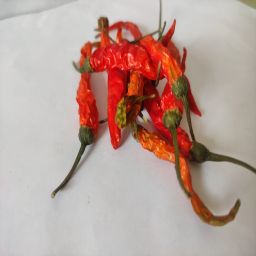
Crop: Chile Pepper
Quality: Dried